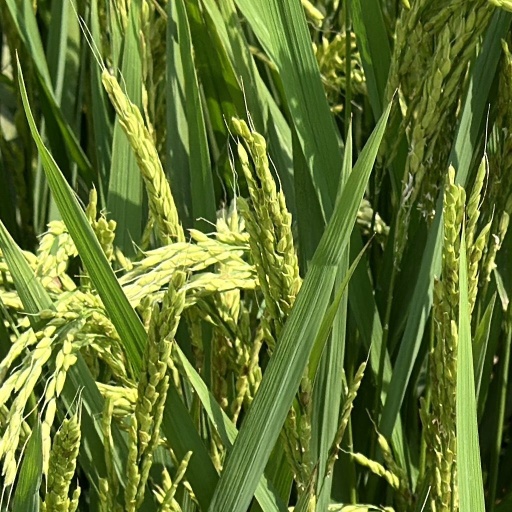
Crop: rice